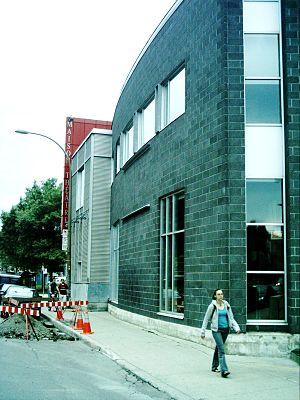
La Maison Théâtre est situé sur la rue Ontario Est près de la rue Saint-Denis
La Maison Théâtre est une association québécoise, constituée de vingt-sept compagnies de théâtre, qui a pour mission de favoriser le développement du théâtre pour l’enfance et la jeunesse et, plus largement, d’offrir à tous, par la diffusion d’œuvres théâtrales de qualité, une porte ouverte sur la culture.